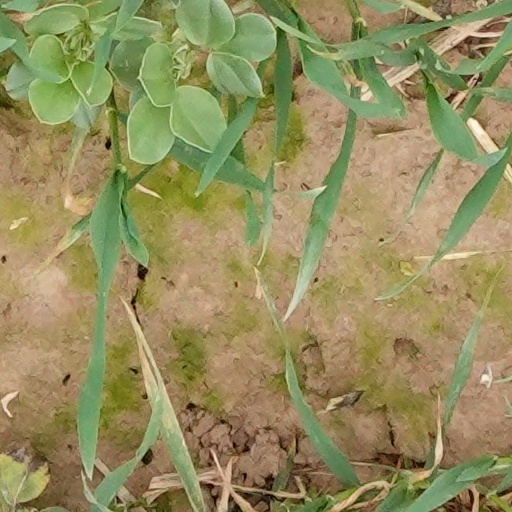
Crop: wheat